No Mercy (2010 film)

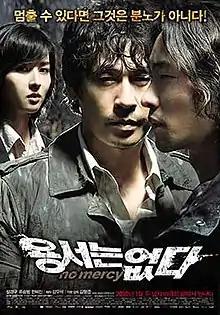
Theatrical release poster

No Mercy is a 2010 South Korean action thriller film written and directed by Kim Hyeong-jun. Sul Kyung-gu won Best Actor at the 18th Chunsa Film Art Awards for his performance.